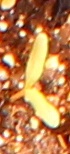
Label: Sugar beet